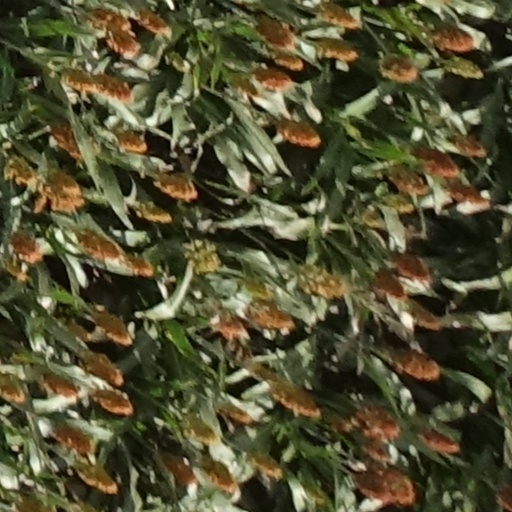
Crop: sorghum